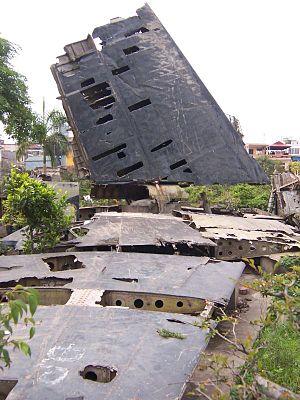
Le Boeing B-52 Stratofortress est un bombardier stratégique subsonique à réaction et à long rayon d'action mis en service en 1955 dans l'United States Air Force. La société Boeing, qui l'a conçu et construit, participe encore à sa maintenance et à son amélioration. Il peut transporter jusqu'à 31 500 kg de munitions air-sol et parcourir plus de 14 000 km sans ravitaillement. En 2017, l'USAF maintient 76 appareils en service.